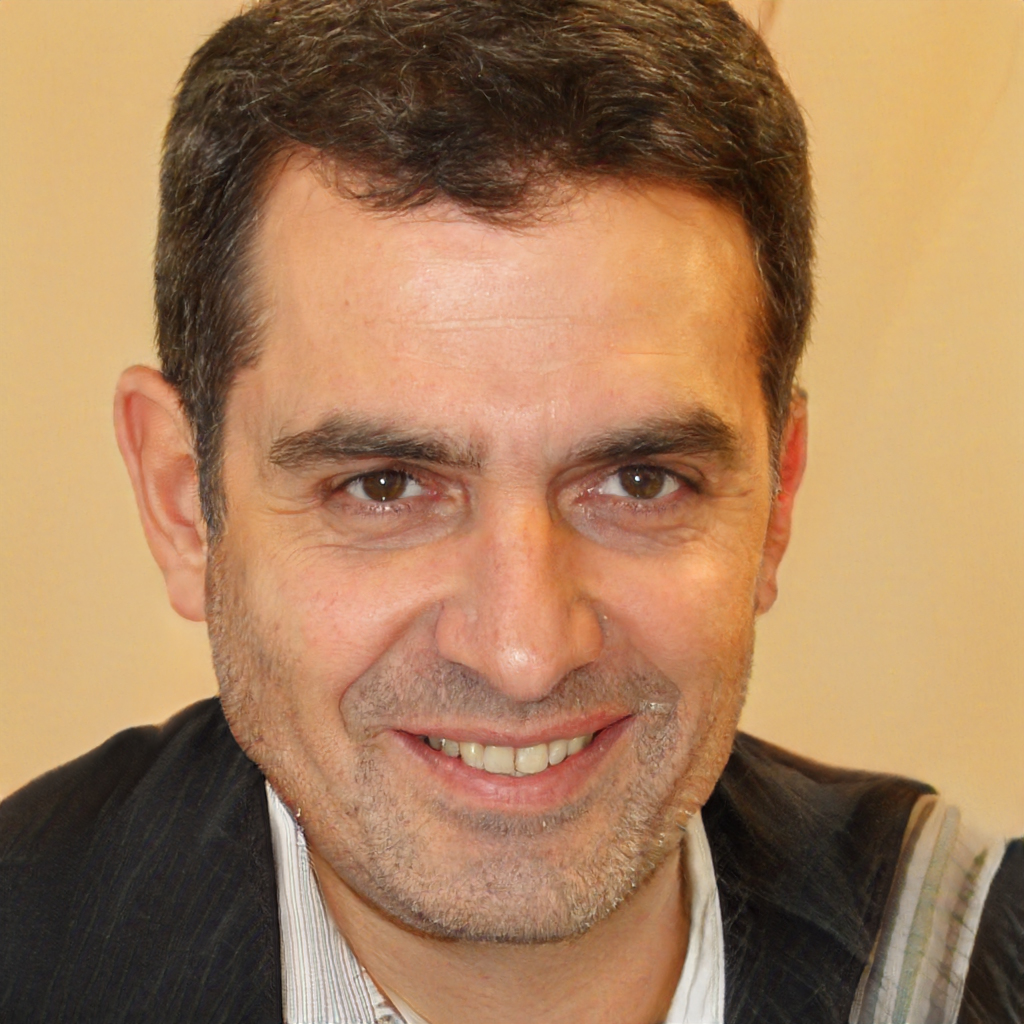
Gender: Male